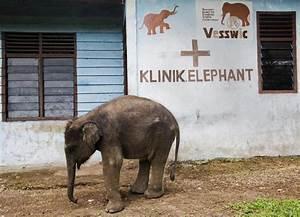
elephant